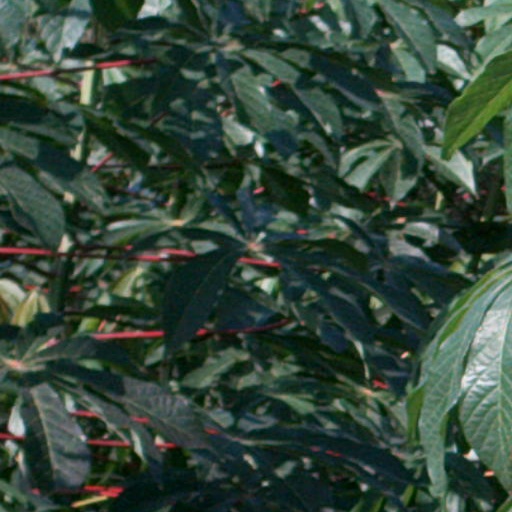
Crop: cassava